List of Samurai Champloo episodes

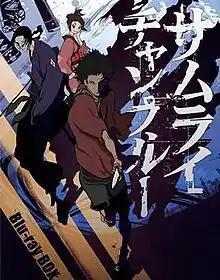
Box cover art of the Japanese "Samurai Champloo" Blu-ray complete collection.

The first seventeen episodes of "Samurai Champloo" premiered on Fuji TV on May 20, 2004, with its broadcast being cancelled on September 9. The series, complete with the remaining episodes referred to as a "second season", was broadcast on BS Fuji from January 22 to March 19, 2005. It saw subsequent international broadcast on Adult Swim (United States), Razer (Canada), SBS TV (Australia), Animax (mainland Asia), and Viceland (United Kingdom).